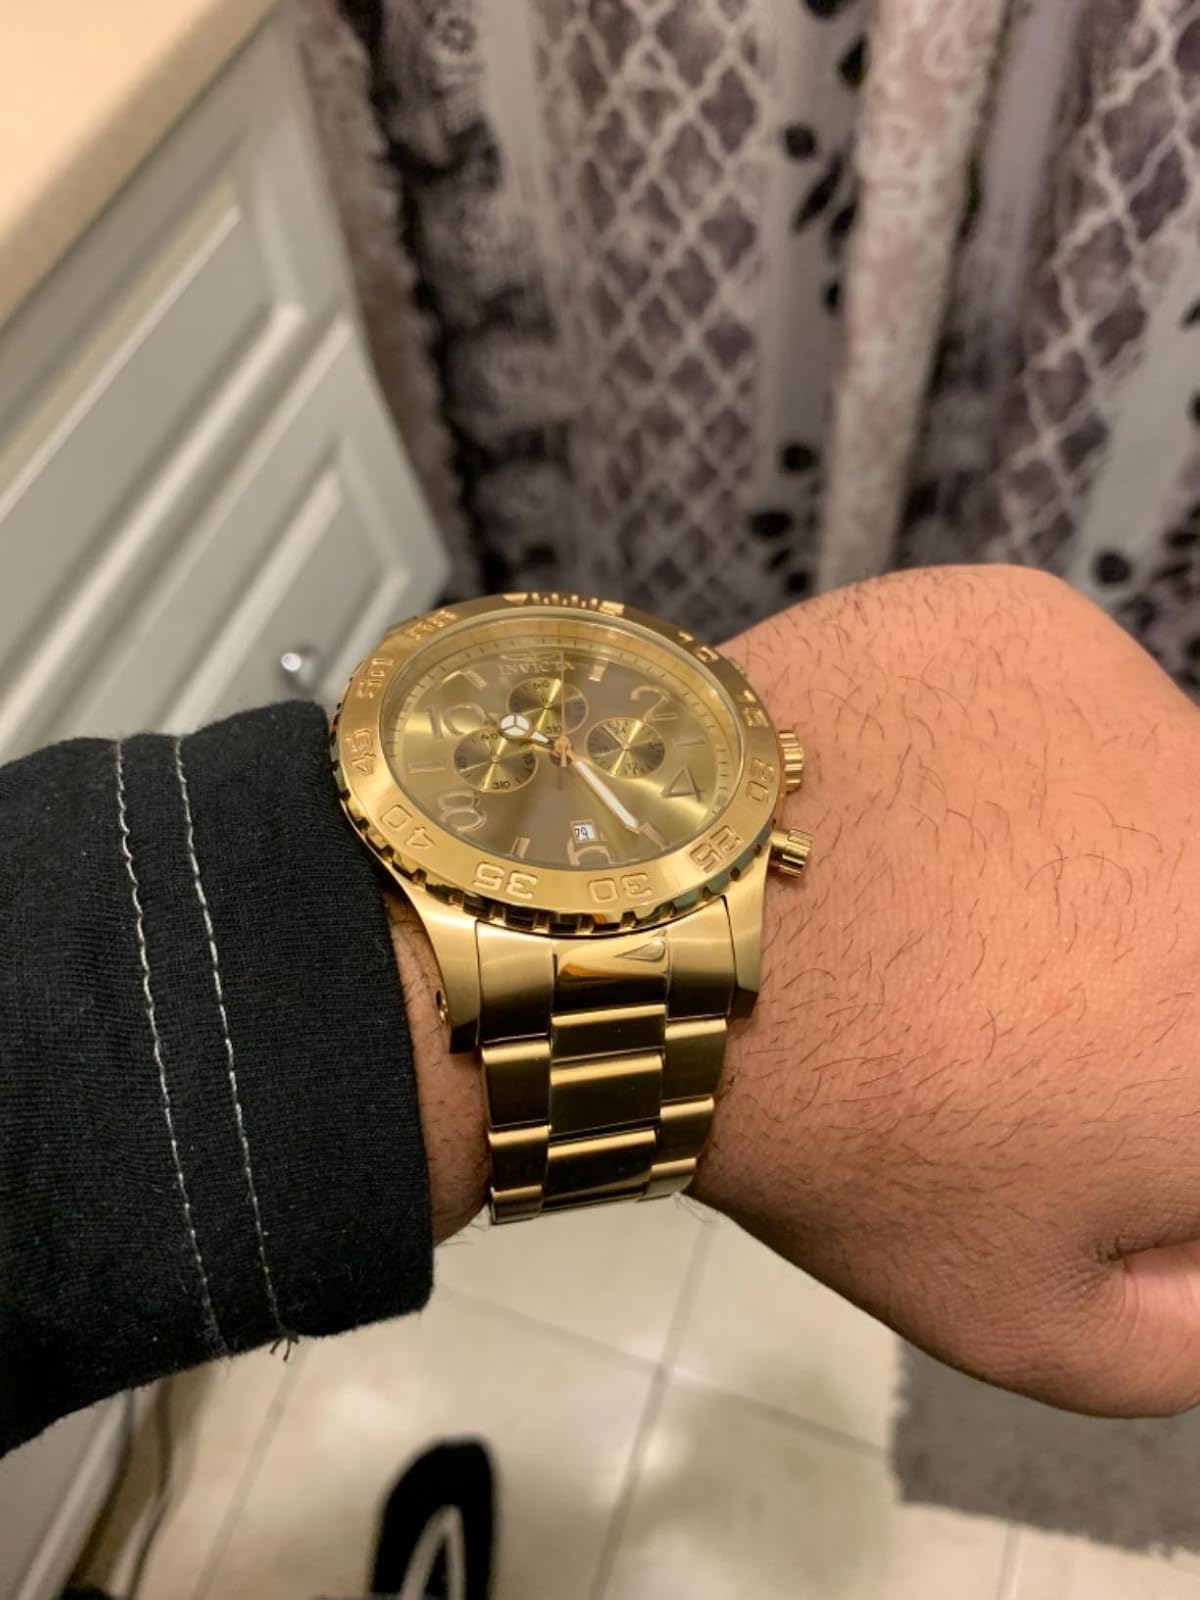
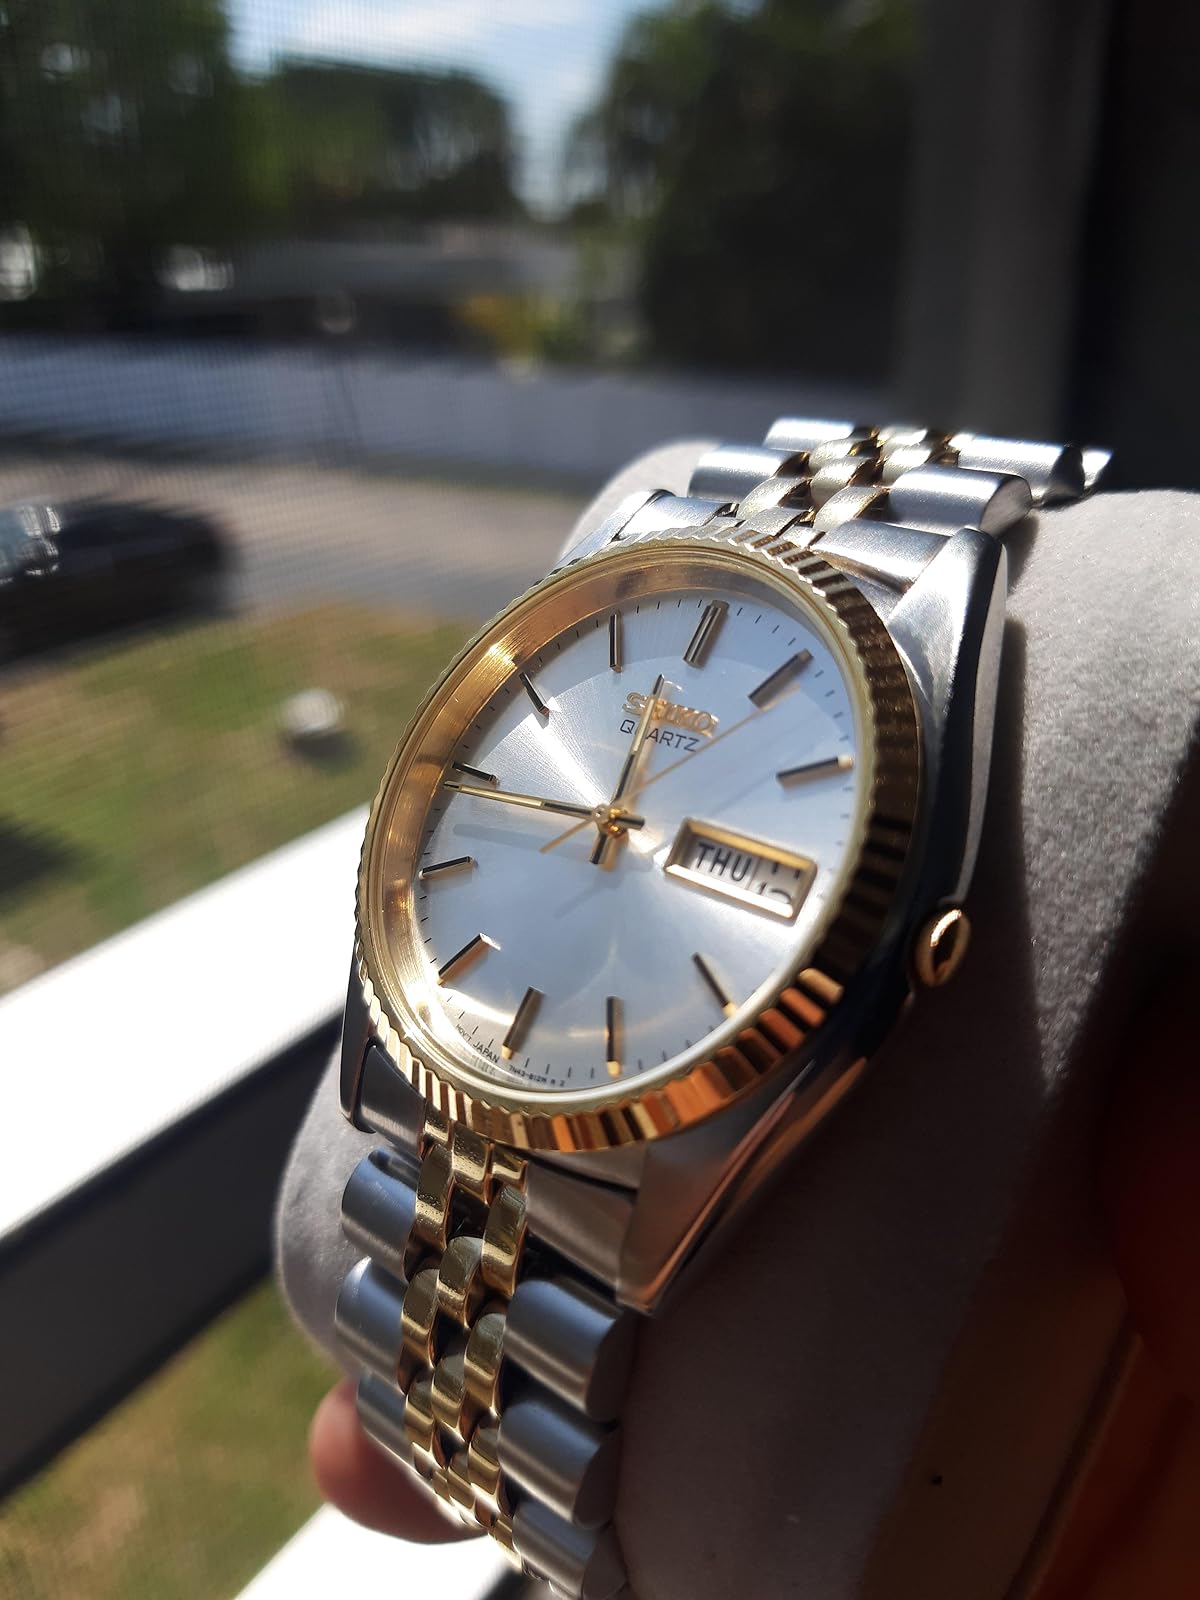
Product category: accessories_watch
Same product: no